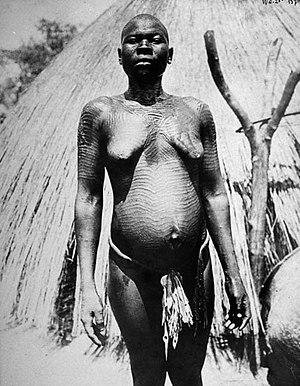
Modifications corporelles chez une femme Laka (Album de la Mission Moll, 1905-1907, Congo, Oubangui-Chari, Tchad, Cameroun)
Les Laga sont un peuple d'Afrique centrale, surtout présent au sud-ouest du Tchad. Quelques milliers vivent également dans le nord du Cameroun ainsi qu'en République centrafricaine.